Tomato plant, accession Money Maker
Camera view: horizontal (90 deg, fisheye); turntable rotation: 240 degrees
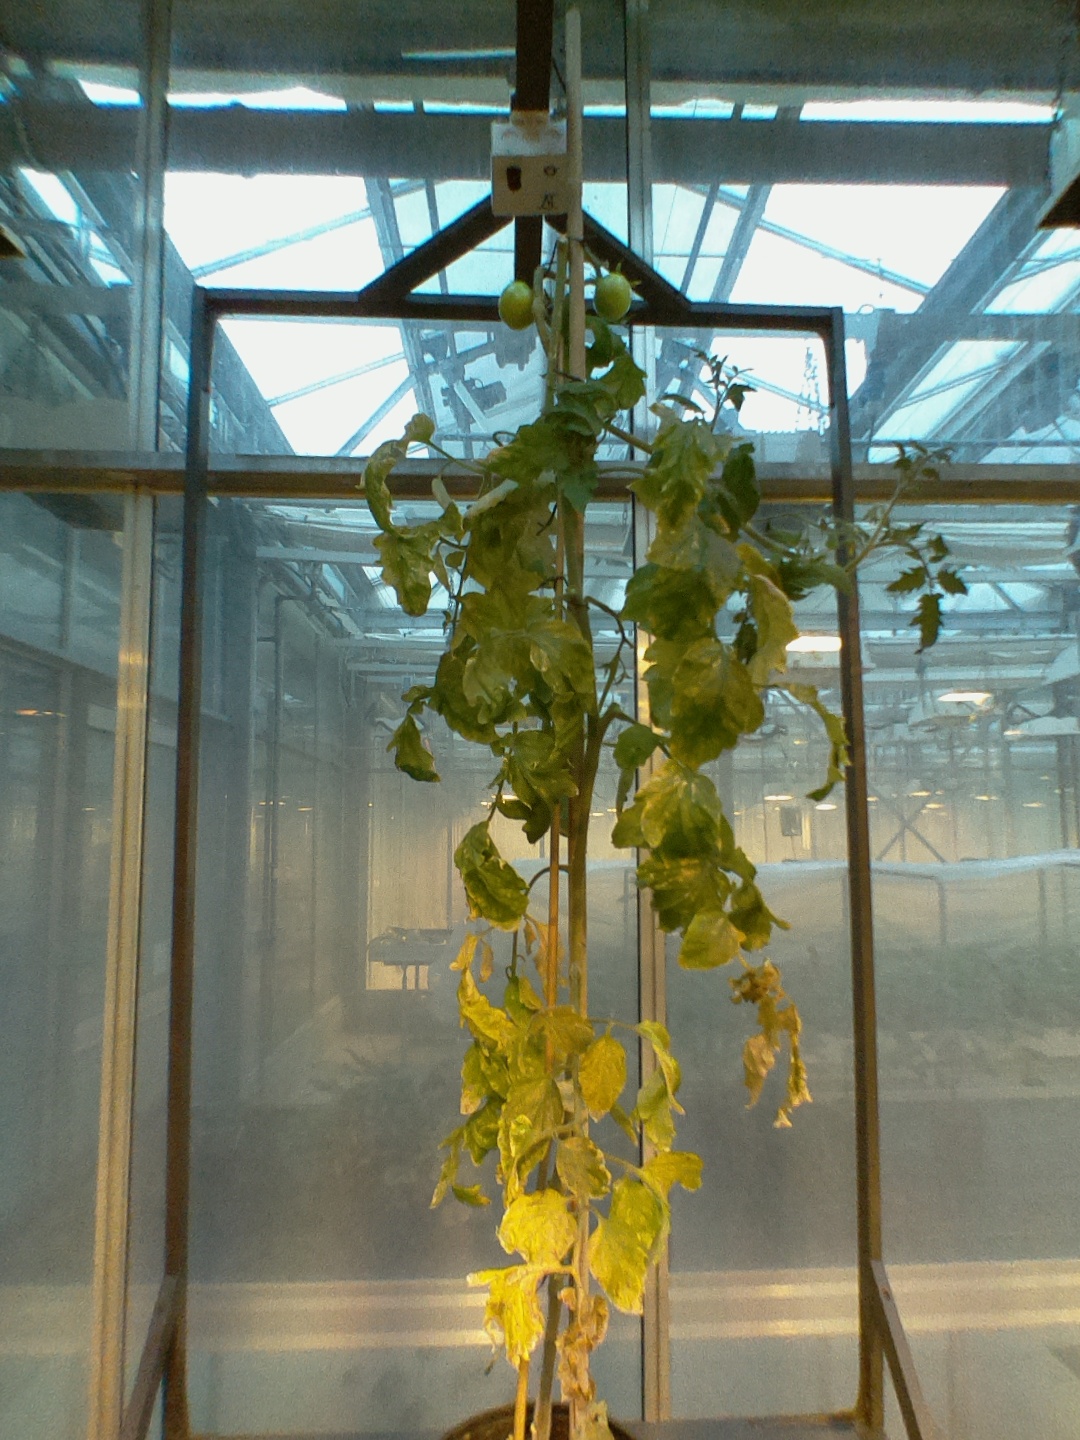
BBCH growth stage 79: 90% -100% of final fruit size